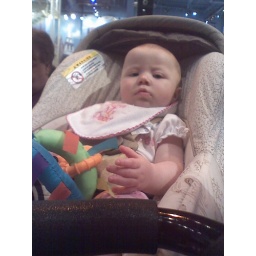
Amelia in her car seat